Eastern span replacement of the San Francisco–Oakland Bay Bridge

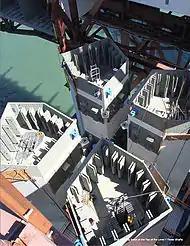
First stage tower segments showing cross section and attachment methods. The lower external gray areas will be covered by sacrificial box structures ("mechanical fuses"), while the upper are covered by external flat plates with numerous fasteners to join the segments.

The design employs extensive energy absorbing techniques to enable survivability and immediate access for emergency vehicles following a Maximum Credible Earthquake (MCE), estimated at 8.5 moment magnitude in a 1500-year time span. Rather than designing for rigidity, it is instead a flexible structure, with resonant motion absorbed by the plastic shear of sacrificial, replaceable components. Smaller earthquakes will impose mostly elastic stresses on components, with a higher proportion of plastic (and thus energy absorbing) stresses in larger earthquakes. This design philosophy extends to other metal components of the bridge, including the sacrificial tubular end keys that align the self-anchored suspension with its approach structures at each end.